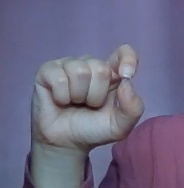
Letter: fa